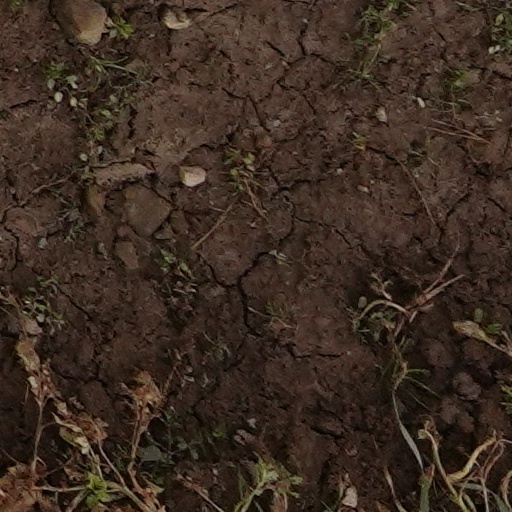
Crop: wheat